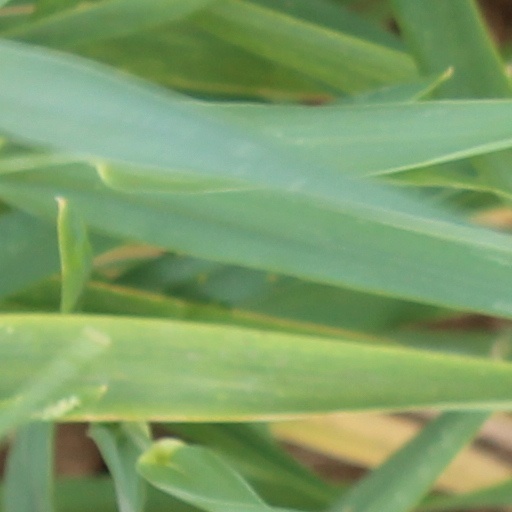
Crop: wheat